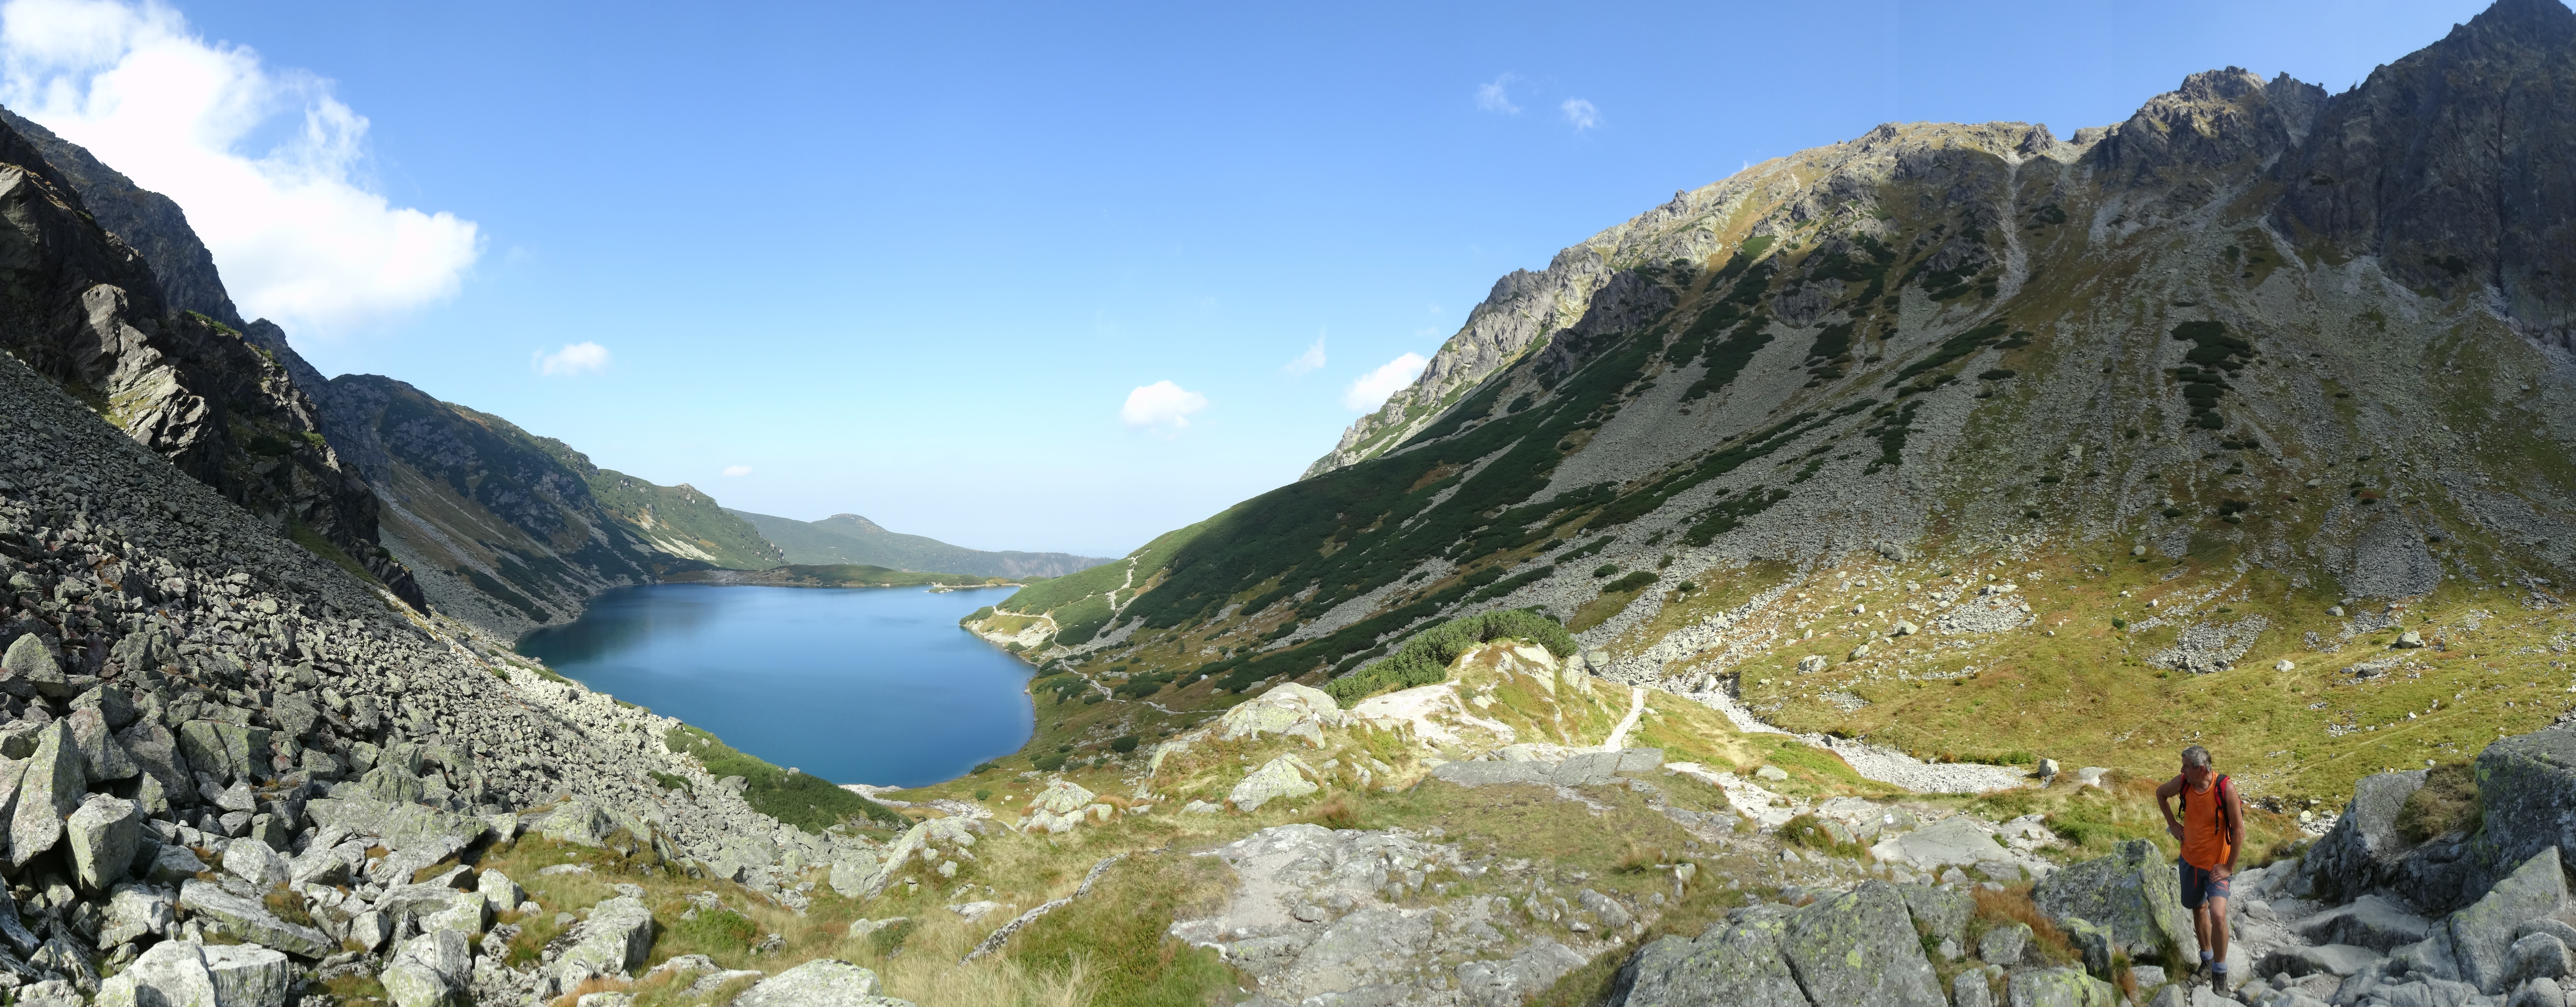
landscape, nature, wilderness, walking, mountain, hiking, trail, adventure, valley, mountain range, autumn, fjord, extreme sport, ridge, mountains, alps, backpacking, poland, ravine, plateau, fell, cirque, the national park, moraine, landform, tarn, mountain pass, geographical feature, mountainous landforms, glacial landform, geological phenomenon